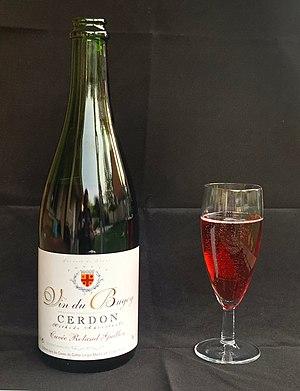
Bouteille de Cerdon et verre (confinement 2020).
Le cerdon, ou plus précisément bugey-cerdon, est un vin mousseux rosé français produit dans le Bugey sur dix communes autour de Cerdon, dans le département de l'Ain.